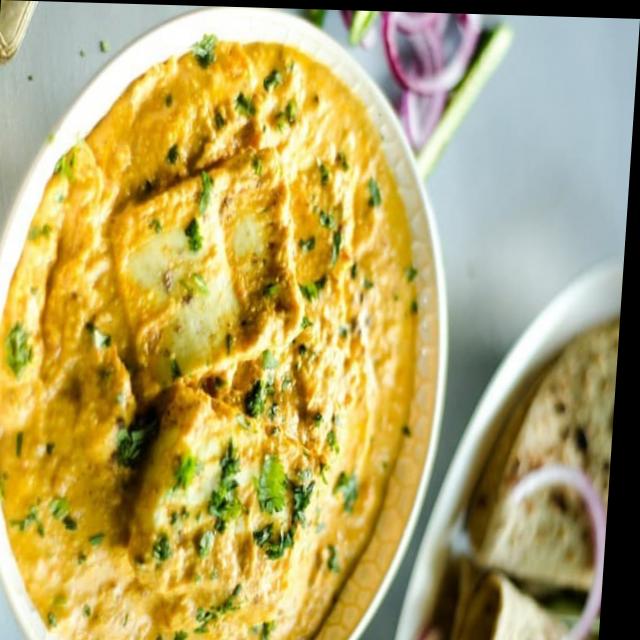
Dish: shahi_paneer